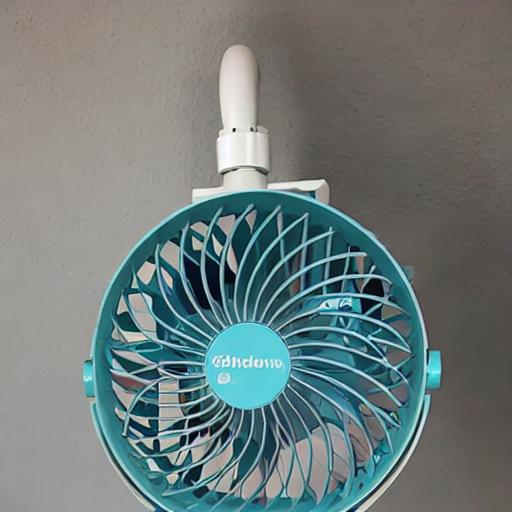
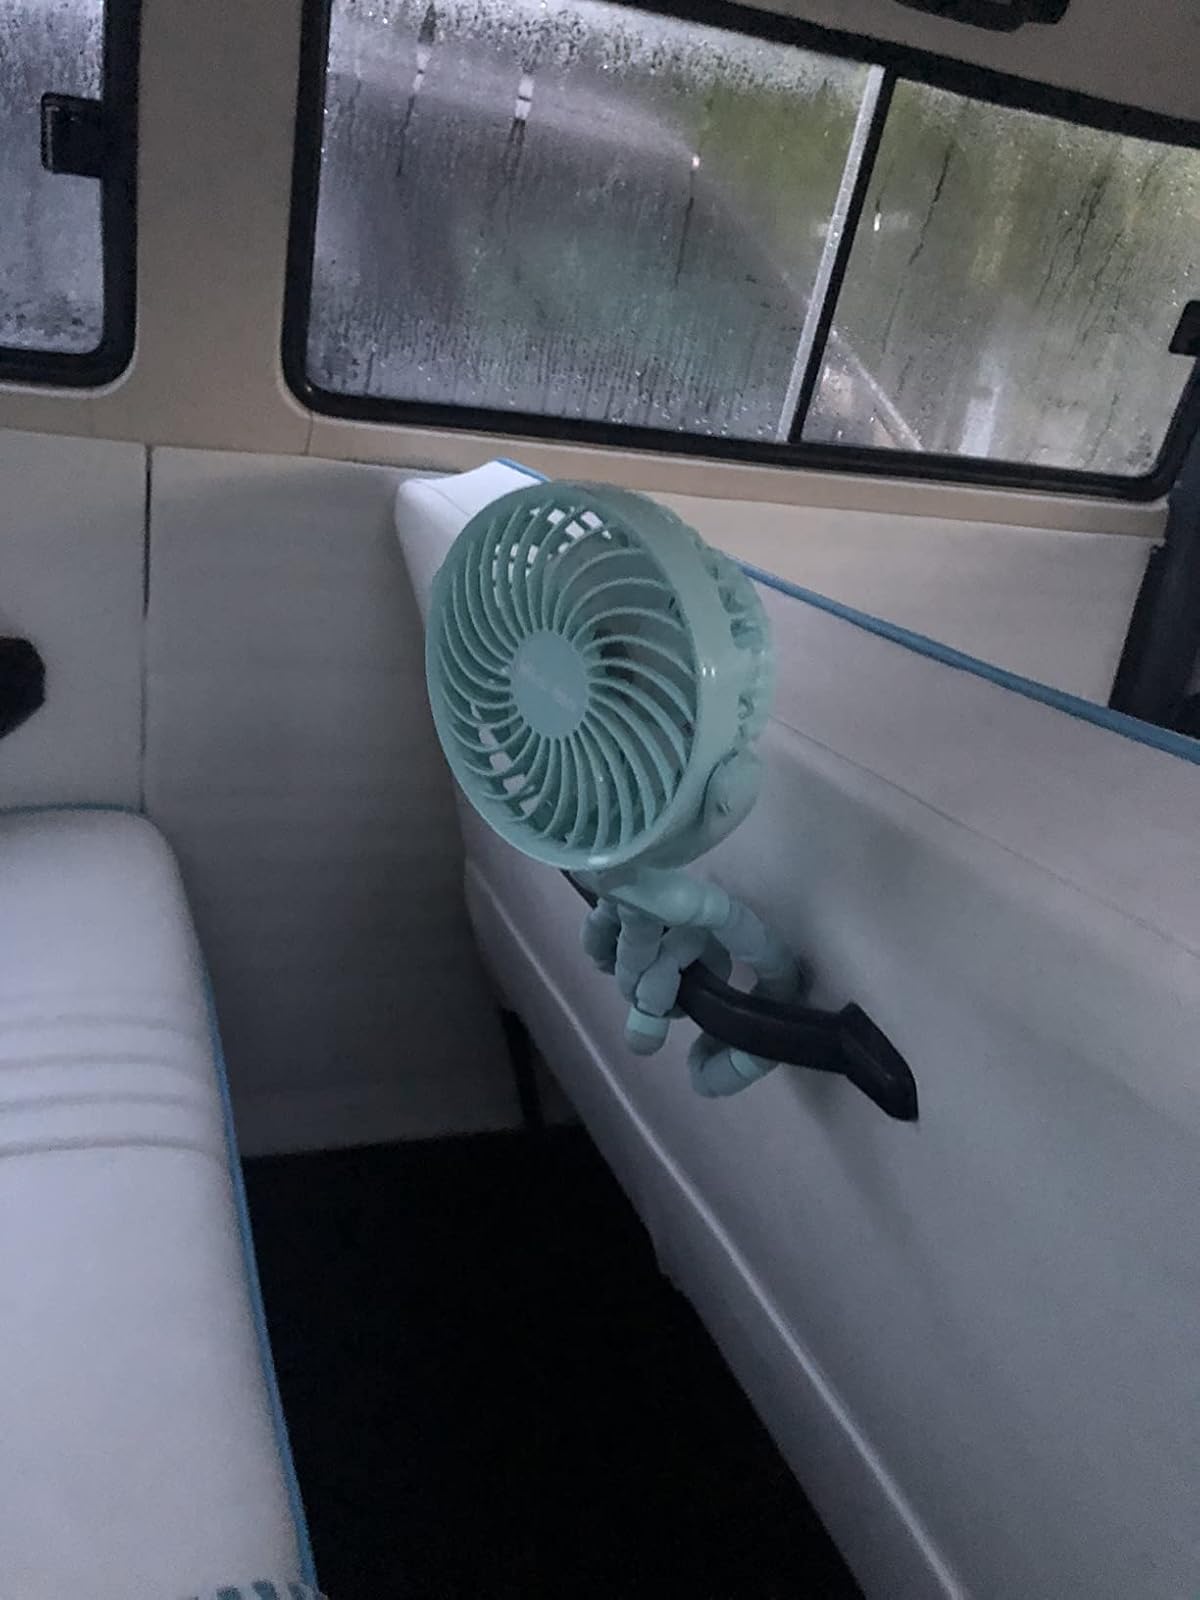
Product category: fan
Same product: no